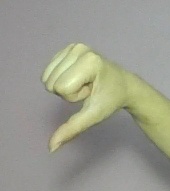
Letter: waw